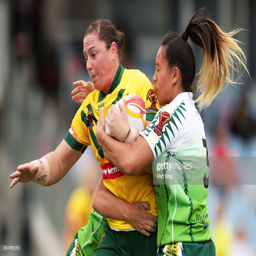
person is tackled during the match .